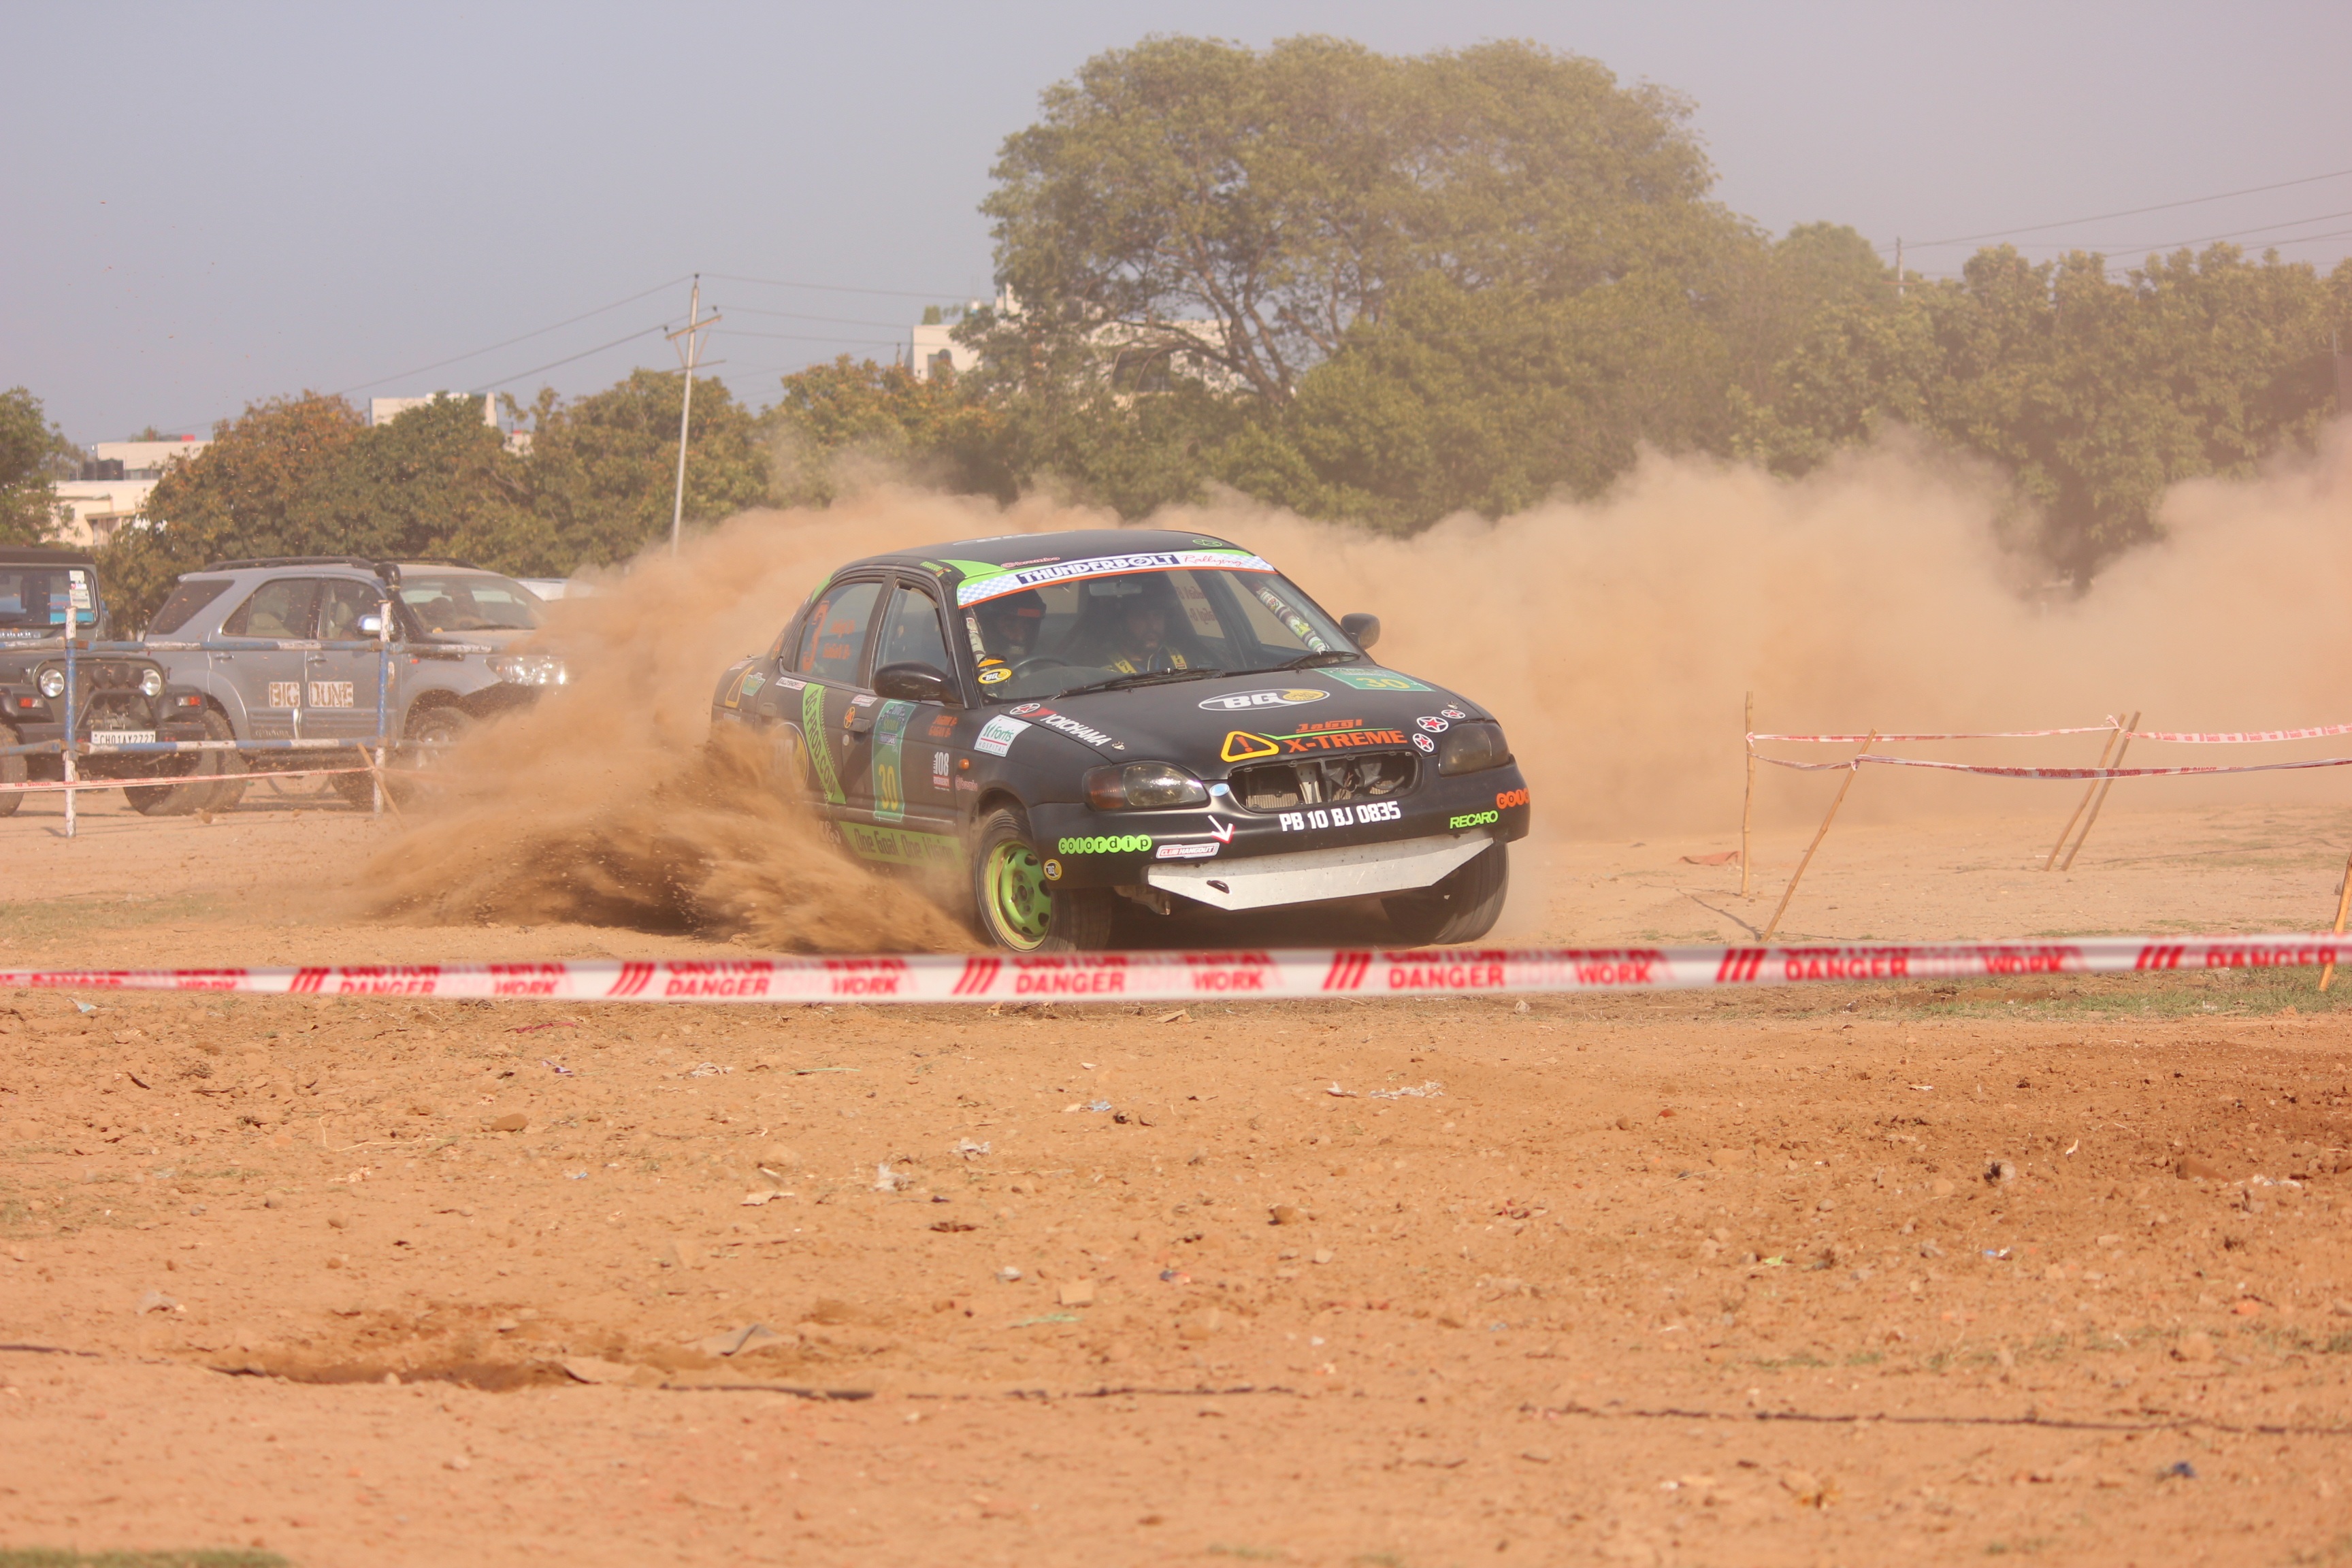
sand, road, sport, car, automobile, transportation, transport, repair, vehicle, motorcycle, mud, drive, flag, soil, auto, speed, automotive, race, sports, racing, motor, race track, fast, rally, service, motorsport, winner, auto racing, moter, autocross, off roading, stock car racing, rallycross, dirt track racing, rallying, off road racing, world rally championship